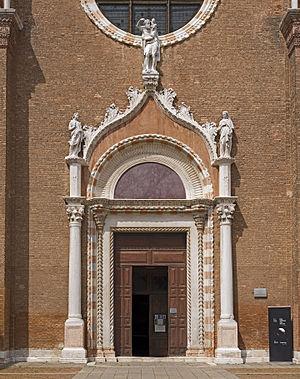
Bartolomeo Bon né à Venise à une date inconnue, probablement à la fin du XIVᵉ siècle et mort à Venise après 1464, est un architecte et un sculpteur italien qui a été surtout actif à Venise de 1421 à 1464.